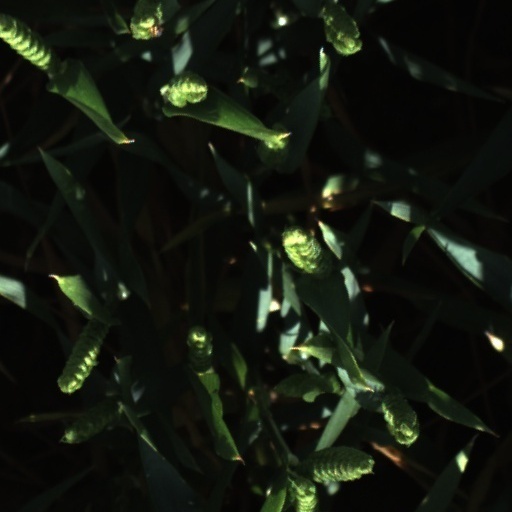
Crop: wheat